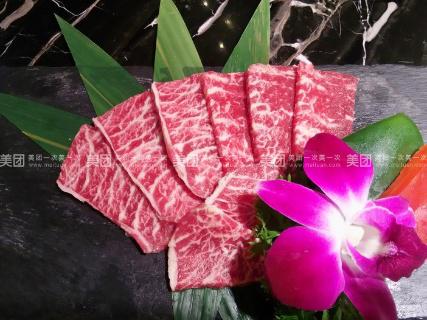
Label: Wagyu